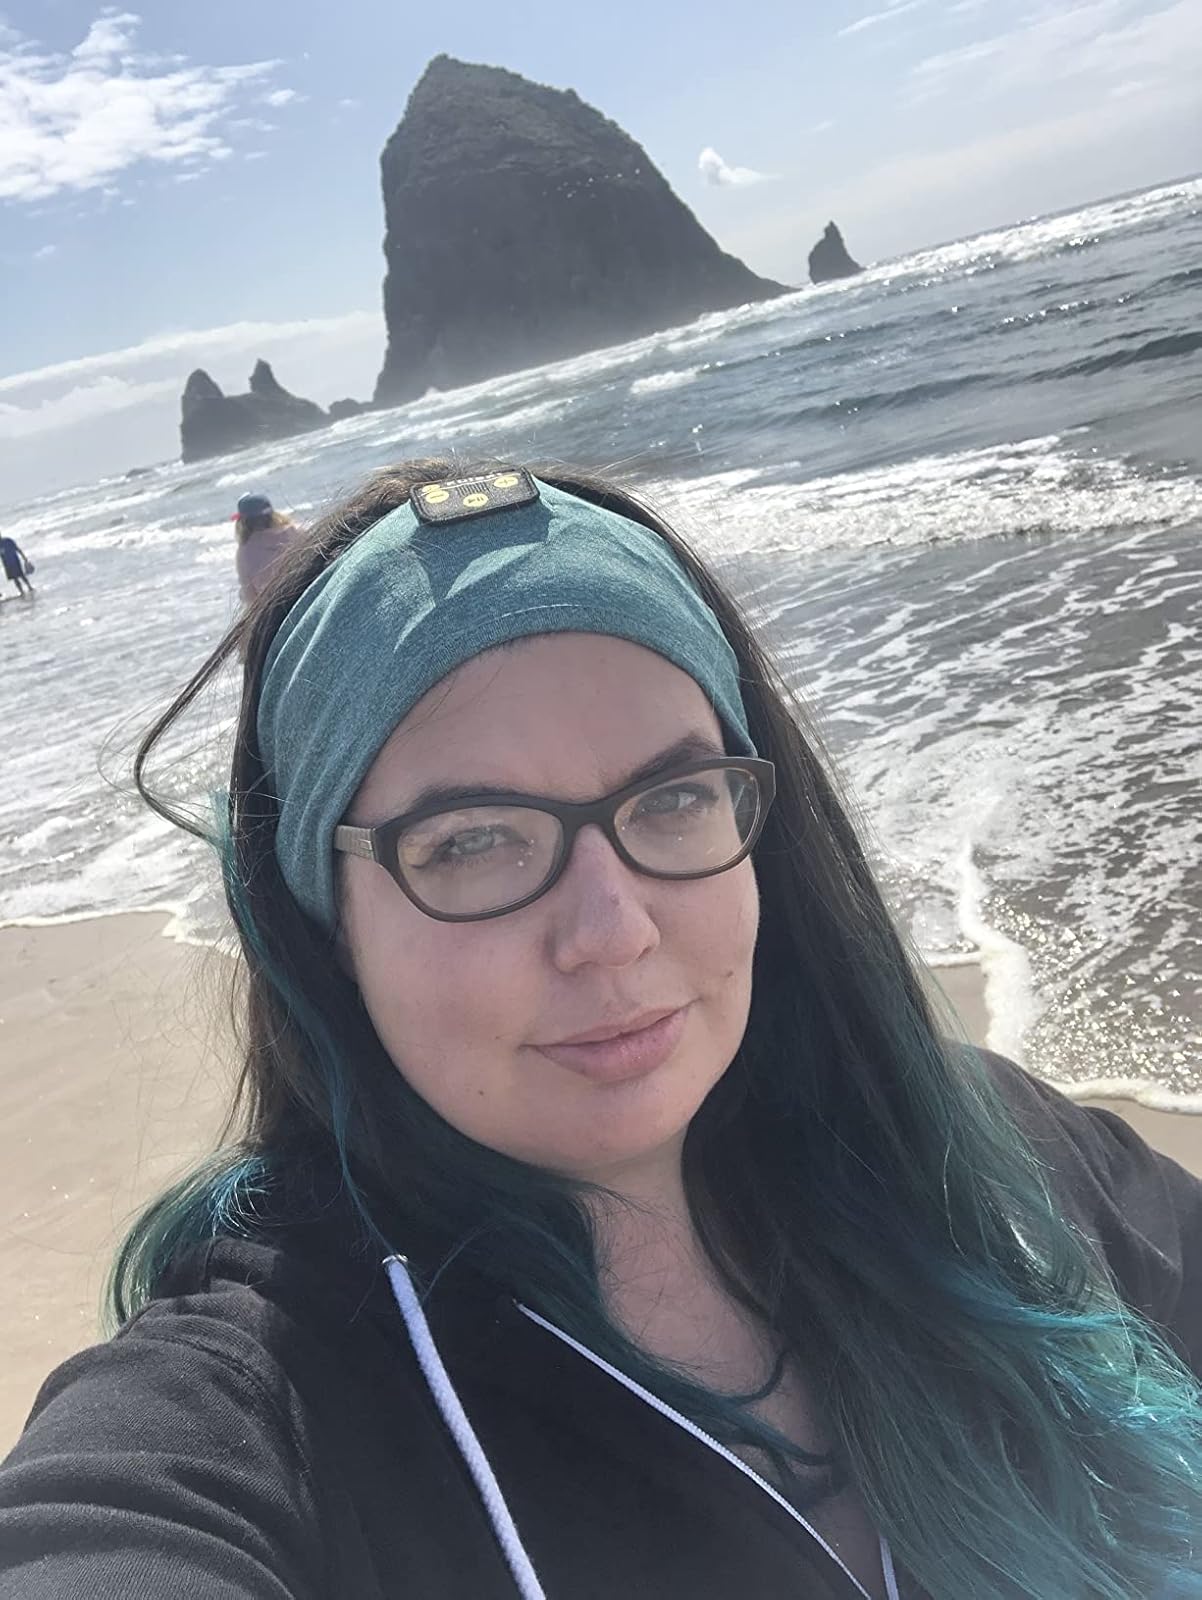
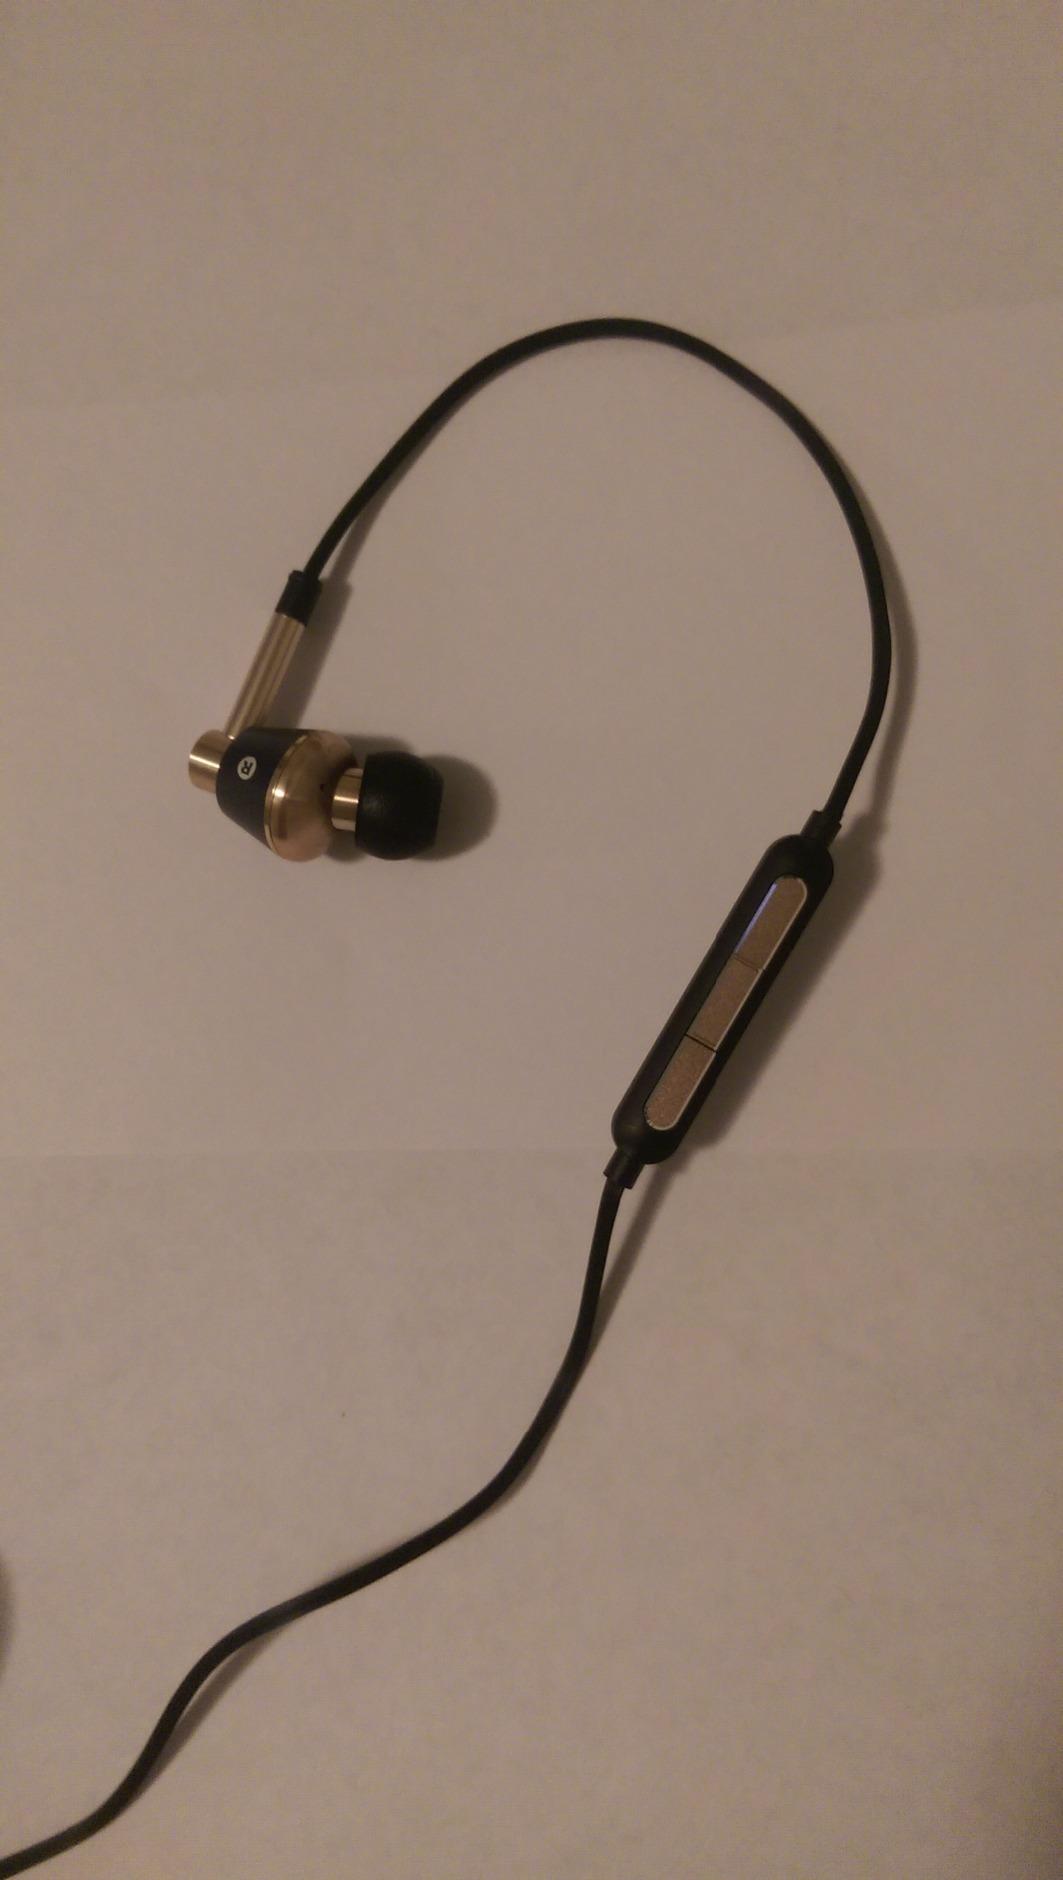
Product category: headphones
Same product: no